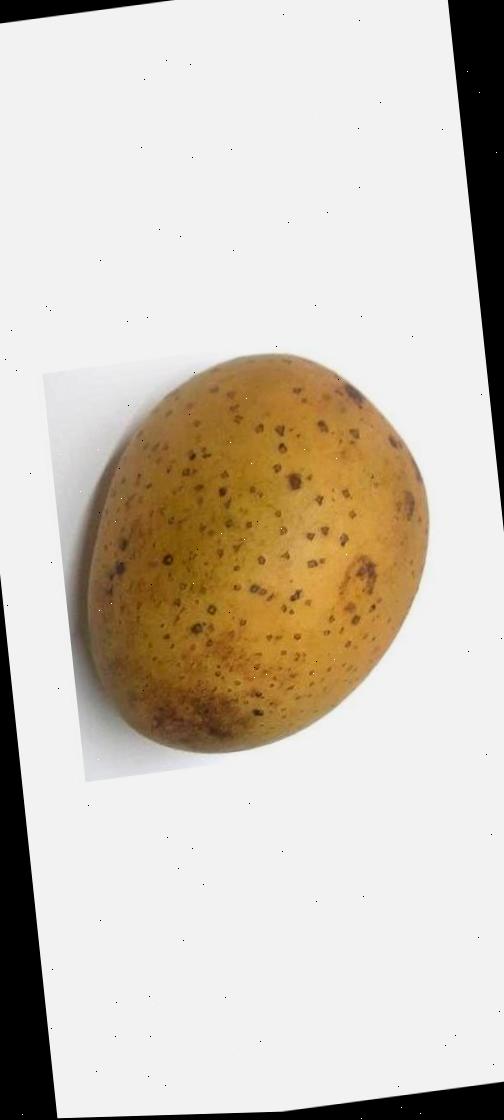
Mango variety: Gourmoti